Irgun

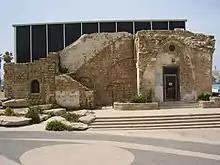
The Irgun museum in Tel Aviv

After the death sentences of the three were confirmed, the Irgun tried to save them by kidnapping hostagesBritish sergeants Clifford Martin and Mervyn Paicein the streets of Netanya. British forces closed off and combed the area in search of the two, but did not find them. On July 29, 1947, in the afternoon, Meir Nakar, Avshalom Haviv, and Yaakov Weiss were executed. Approximately thirteen hours later the hostages were hanged in retaliation by the Irgun and their bodies, booby-trapped with an explosive, afterwards strung up from trees in woodlands south of Netanya. This action caused an outcry in Britain and was condemned both there and by Jewish leaders in Palestine.